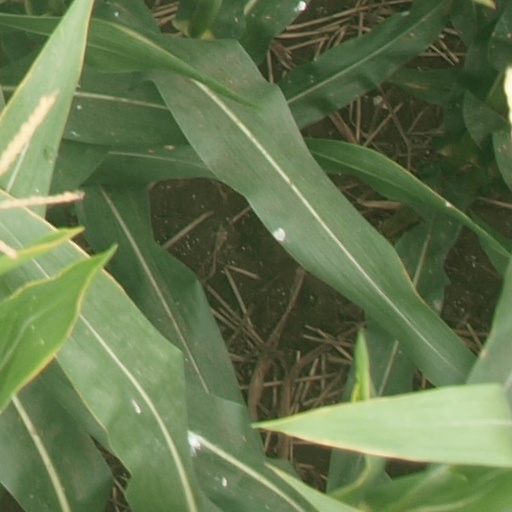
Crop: maize; corn